Martha Acosta

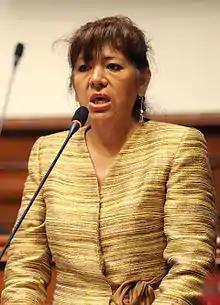
Martha Acosta

Martha Carolina Acosta Zárate (born September 30, 1962, in Concepción, Junín) is a Peruvian politician and a Congresswoman representing Junín for the 2006–2011 term. Acosta belongs to the Union for Peru party.